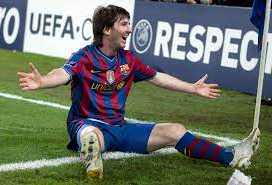
Denominación: 100